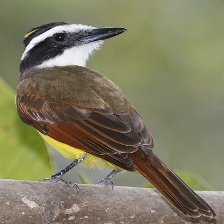
Species: GREAT KISKADEE
Scientific name: PITANGUS SULPHURATUS